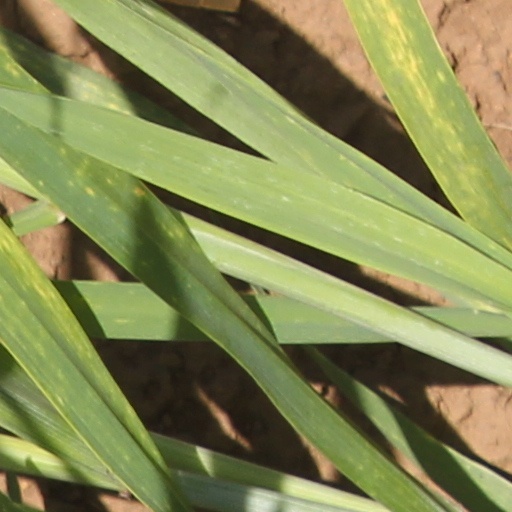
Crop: wheat